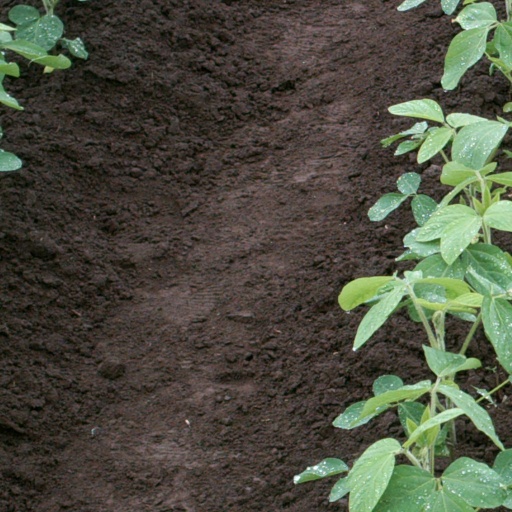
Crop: soybean